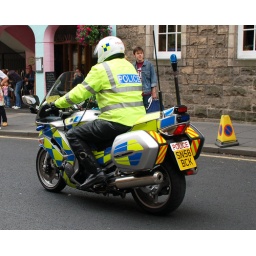
Edinburgh police motorcycle in bright dayglo green and blue